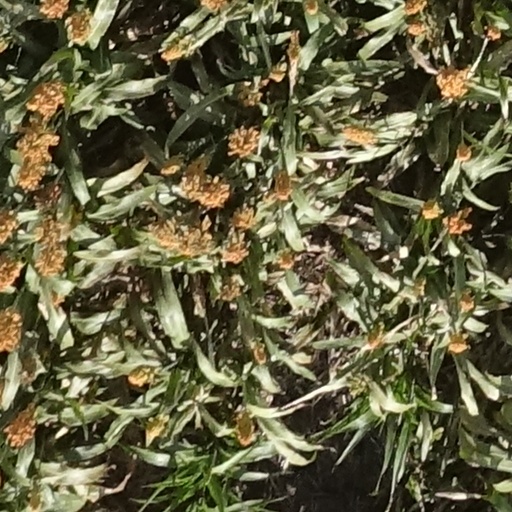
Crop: sorghum